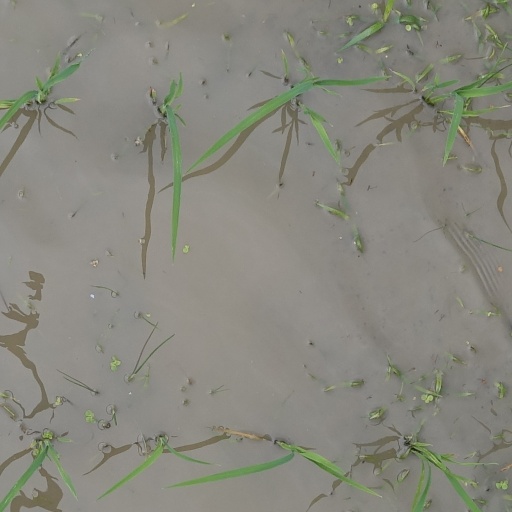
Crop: rice